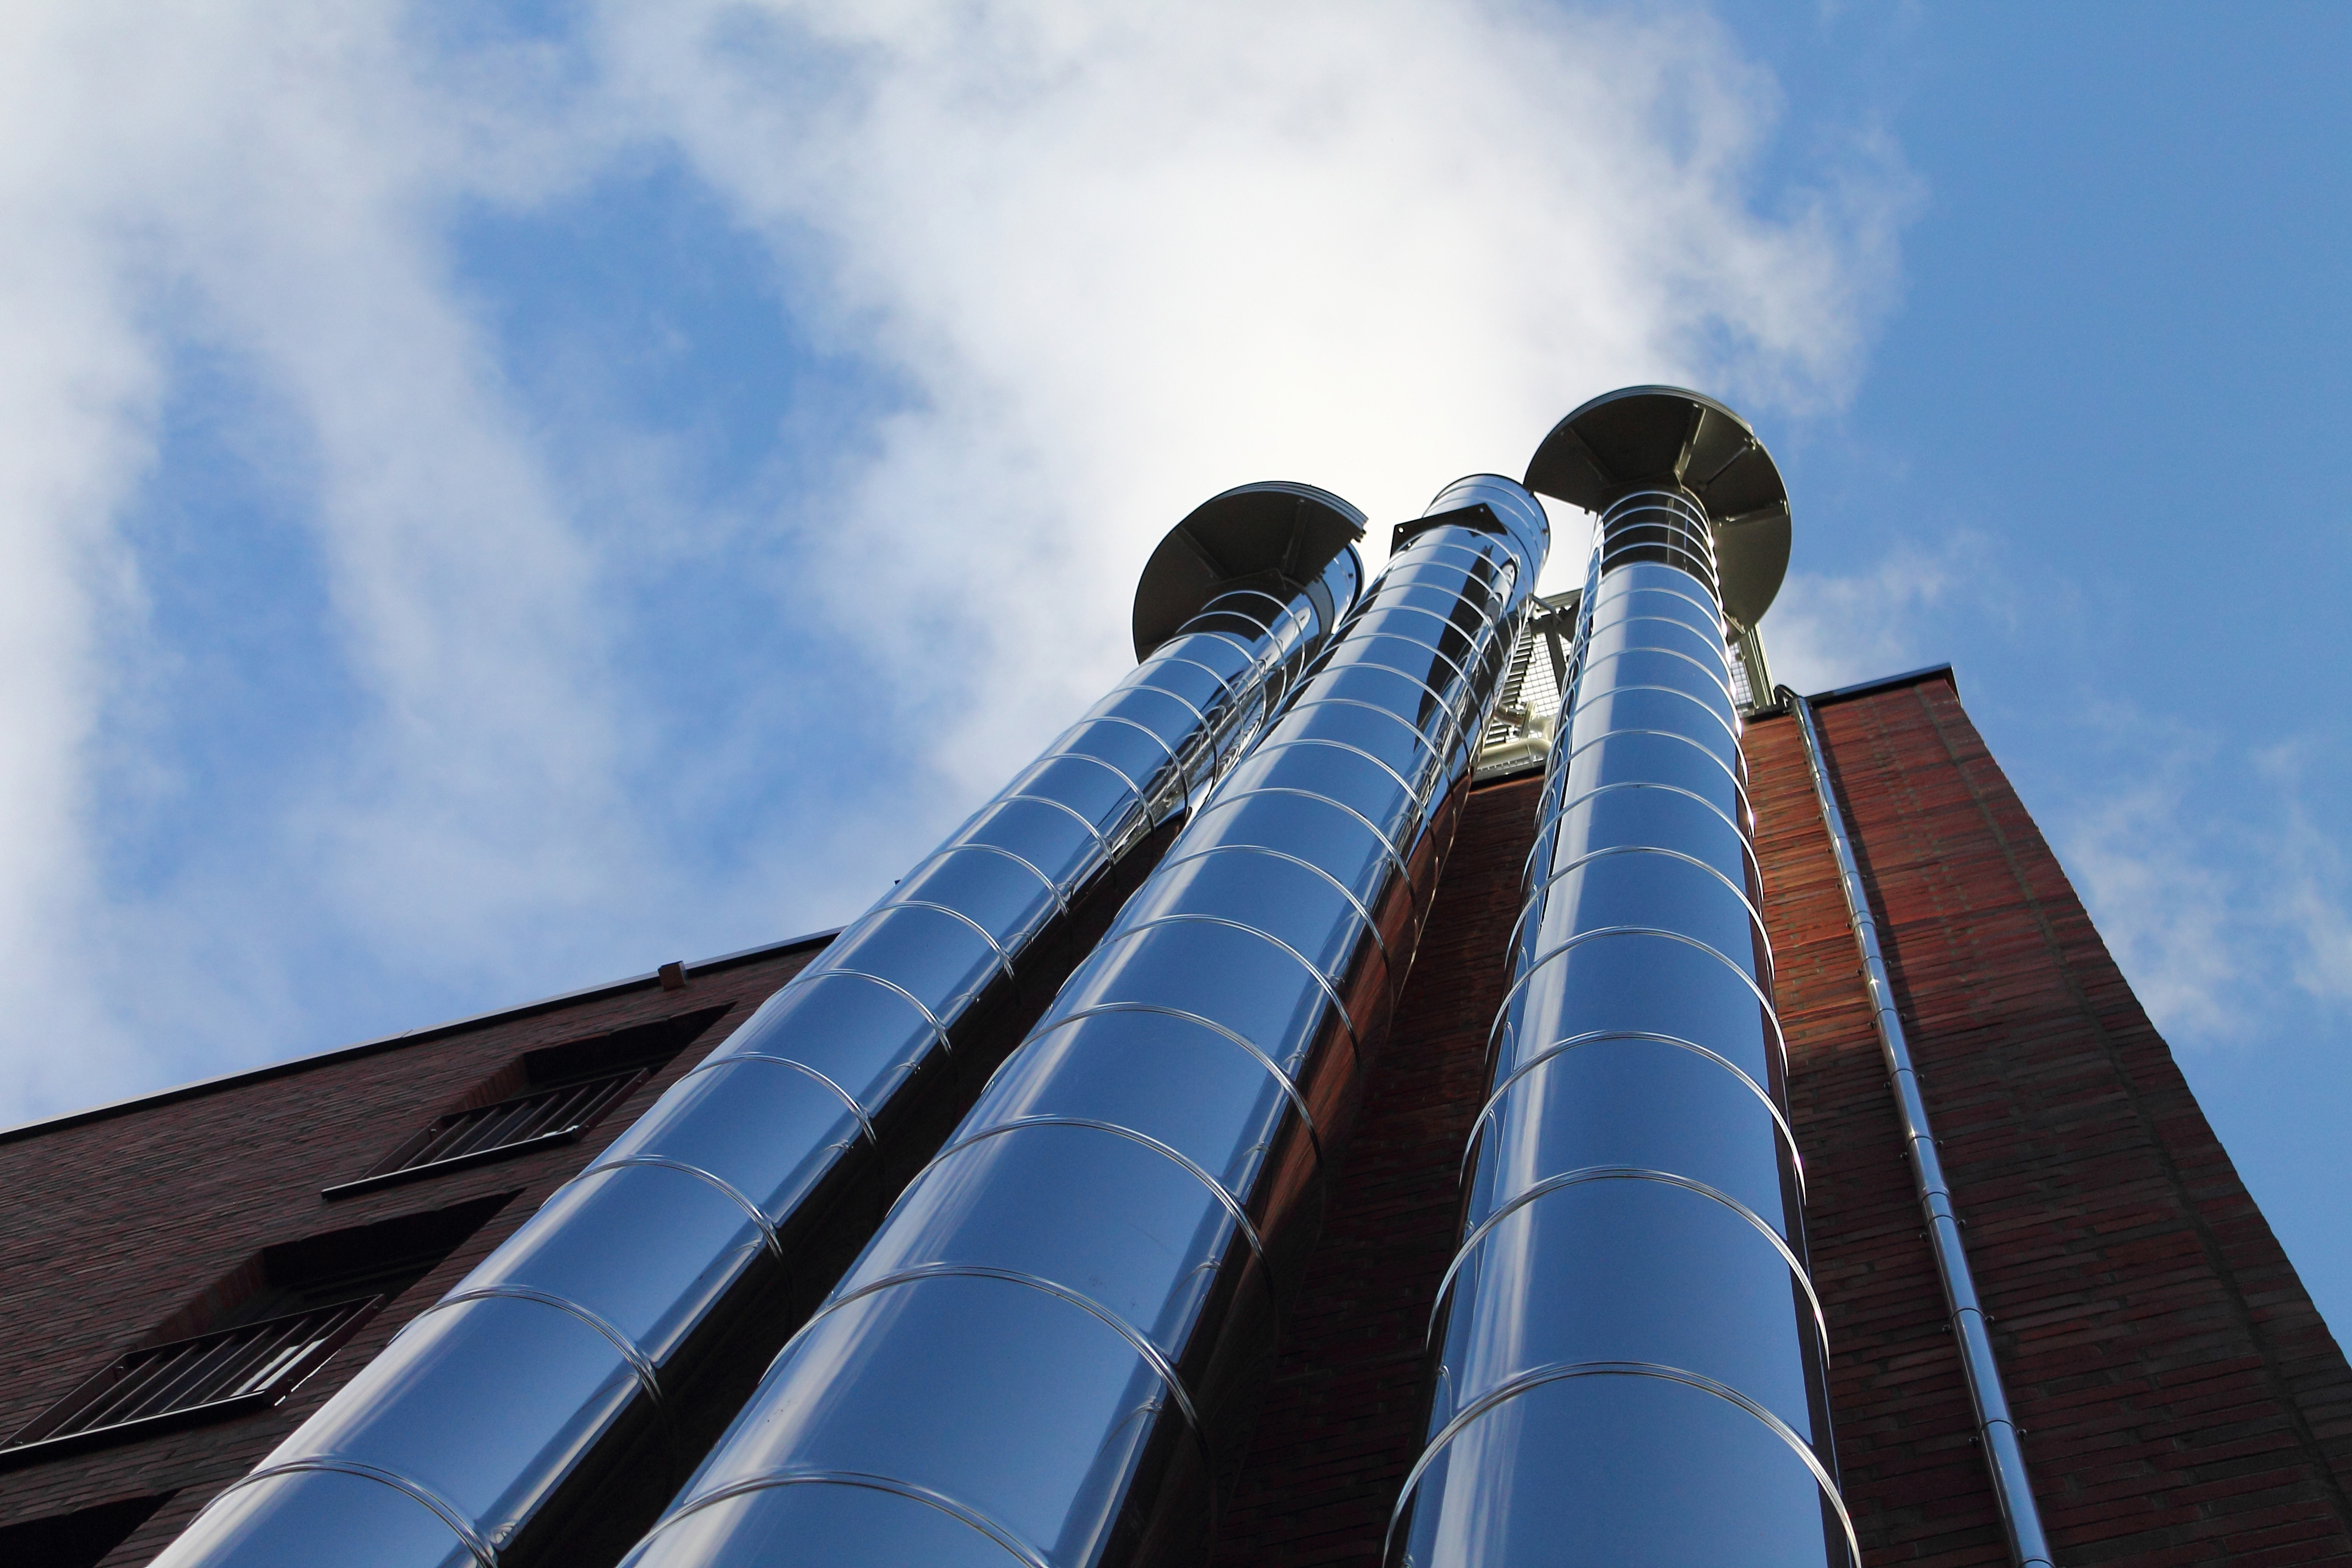
tube, industrial, condition, pipeline, plant, pipe, energy, architecture, valve, structure, supply, chimney, ac, steel, factory, exterior, ventilation, air, industry, heater, heat, sky, daytime, building, cloud, roof, facade, daylighting